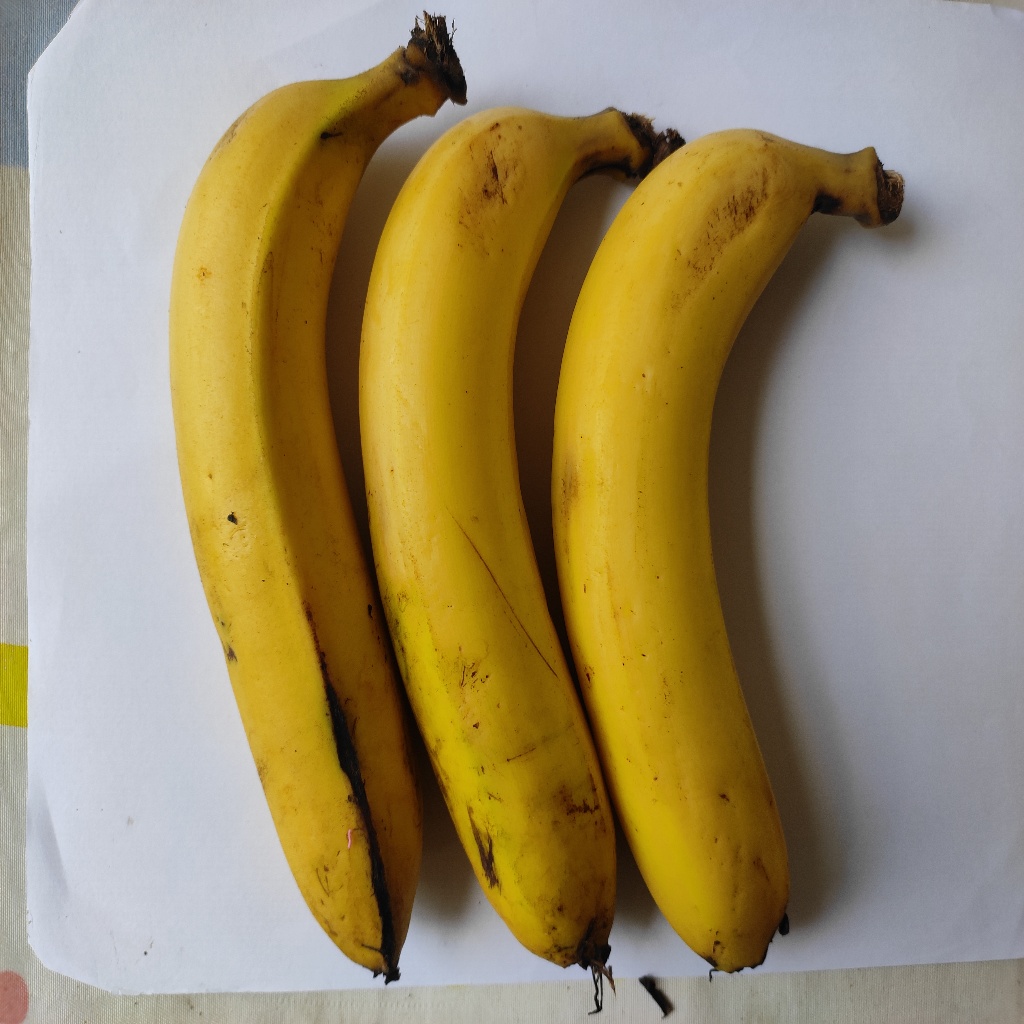
Crop: banana
Quality class: Class_A